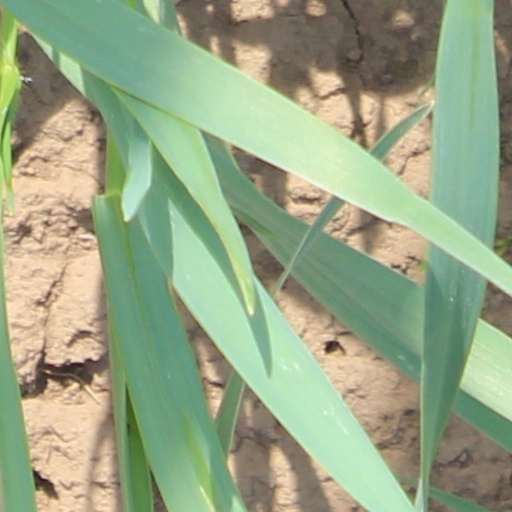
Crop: wheat